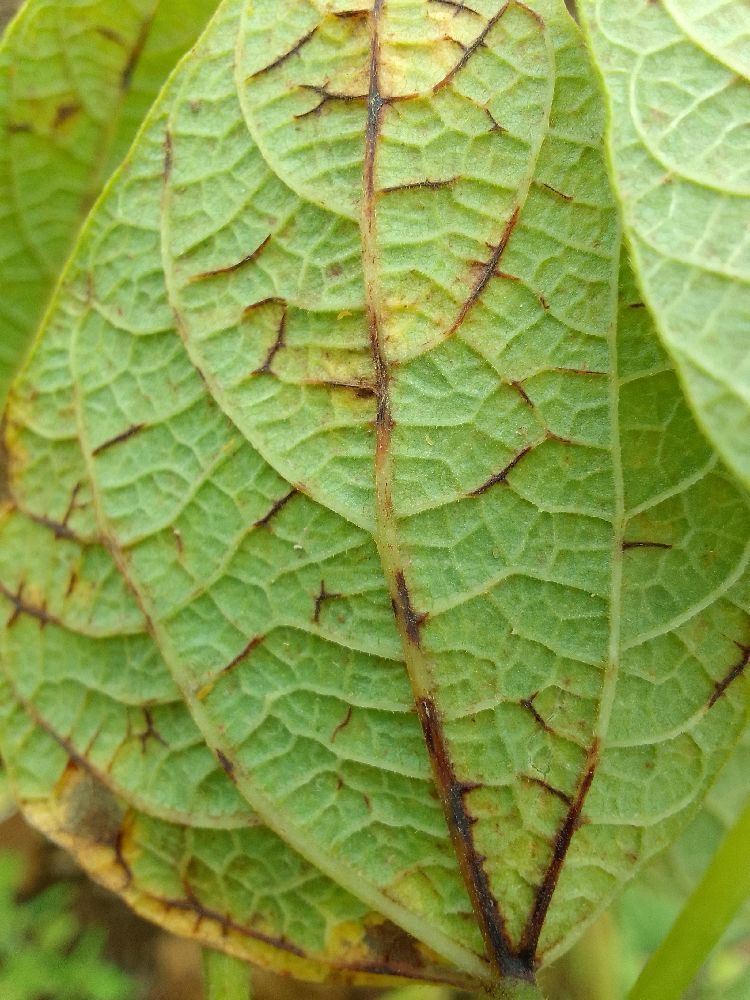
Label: anthracnose